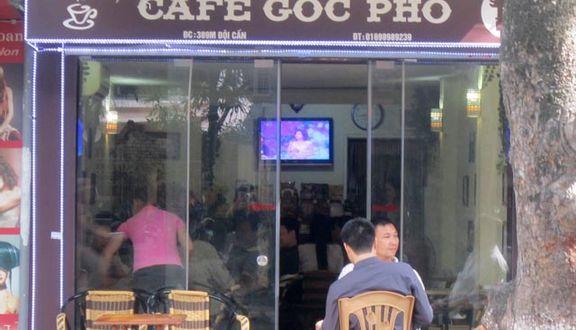
có một chiếc ti vi xuất hiện ở trên tường bên trong quán cà phê